La Quarantaine (novel)

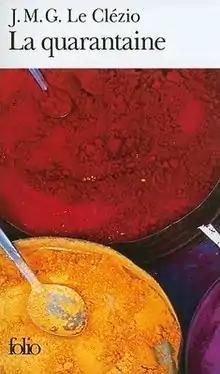
1997 Gallimard 'Folio' edition

La Quarantaine is a 1995 novel by French Nobel laureate writer J. M. G. Le Clézio. No English translation has been published.